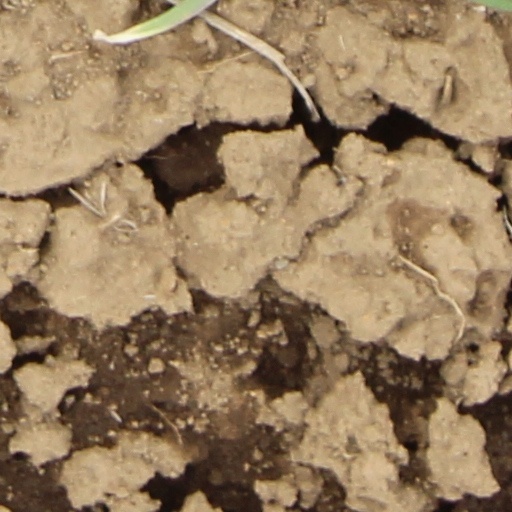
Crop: wheat